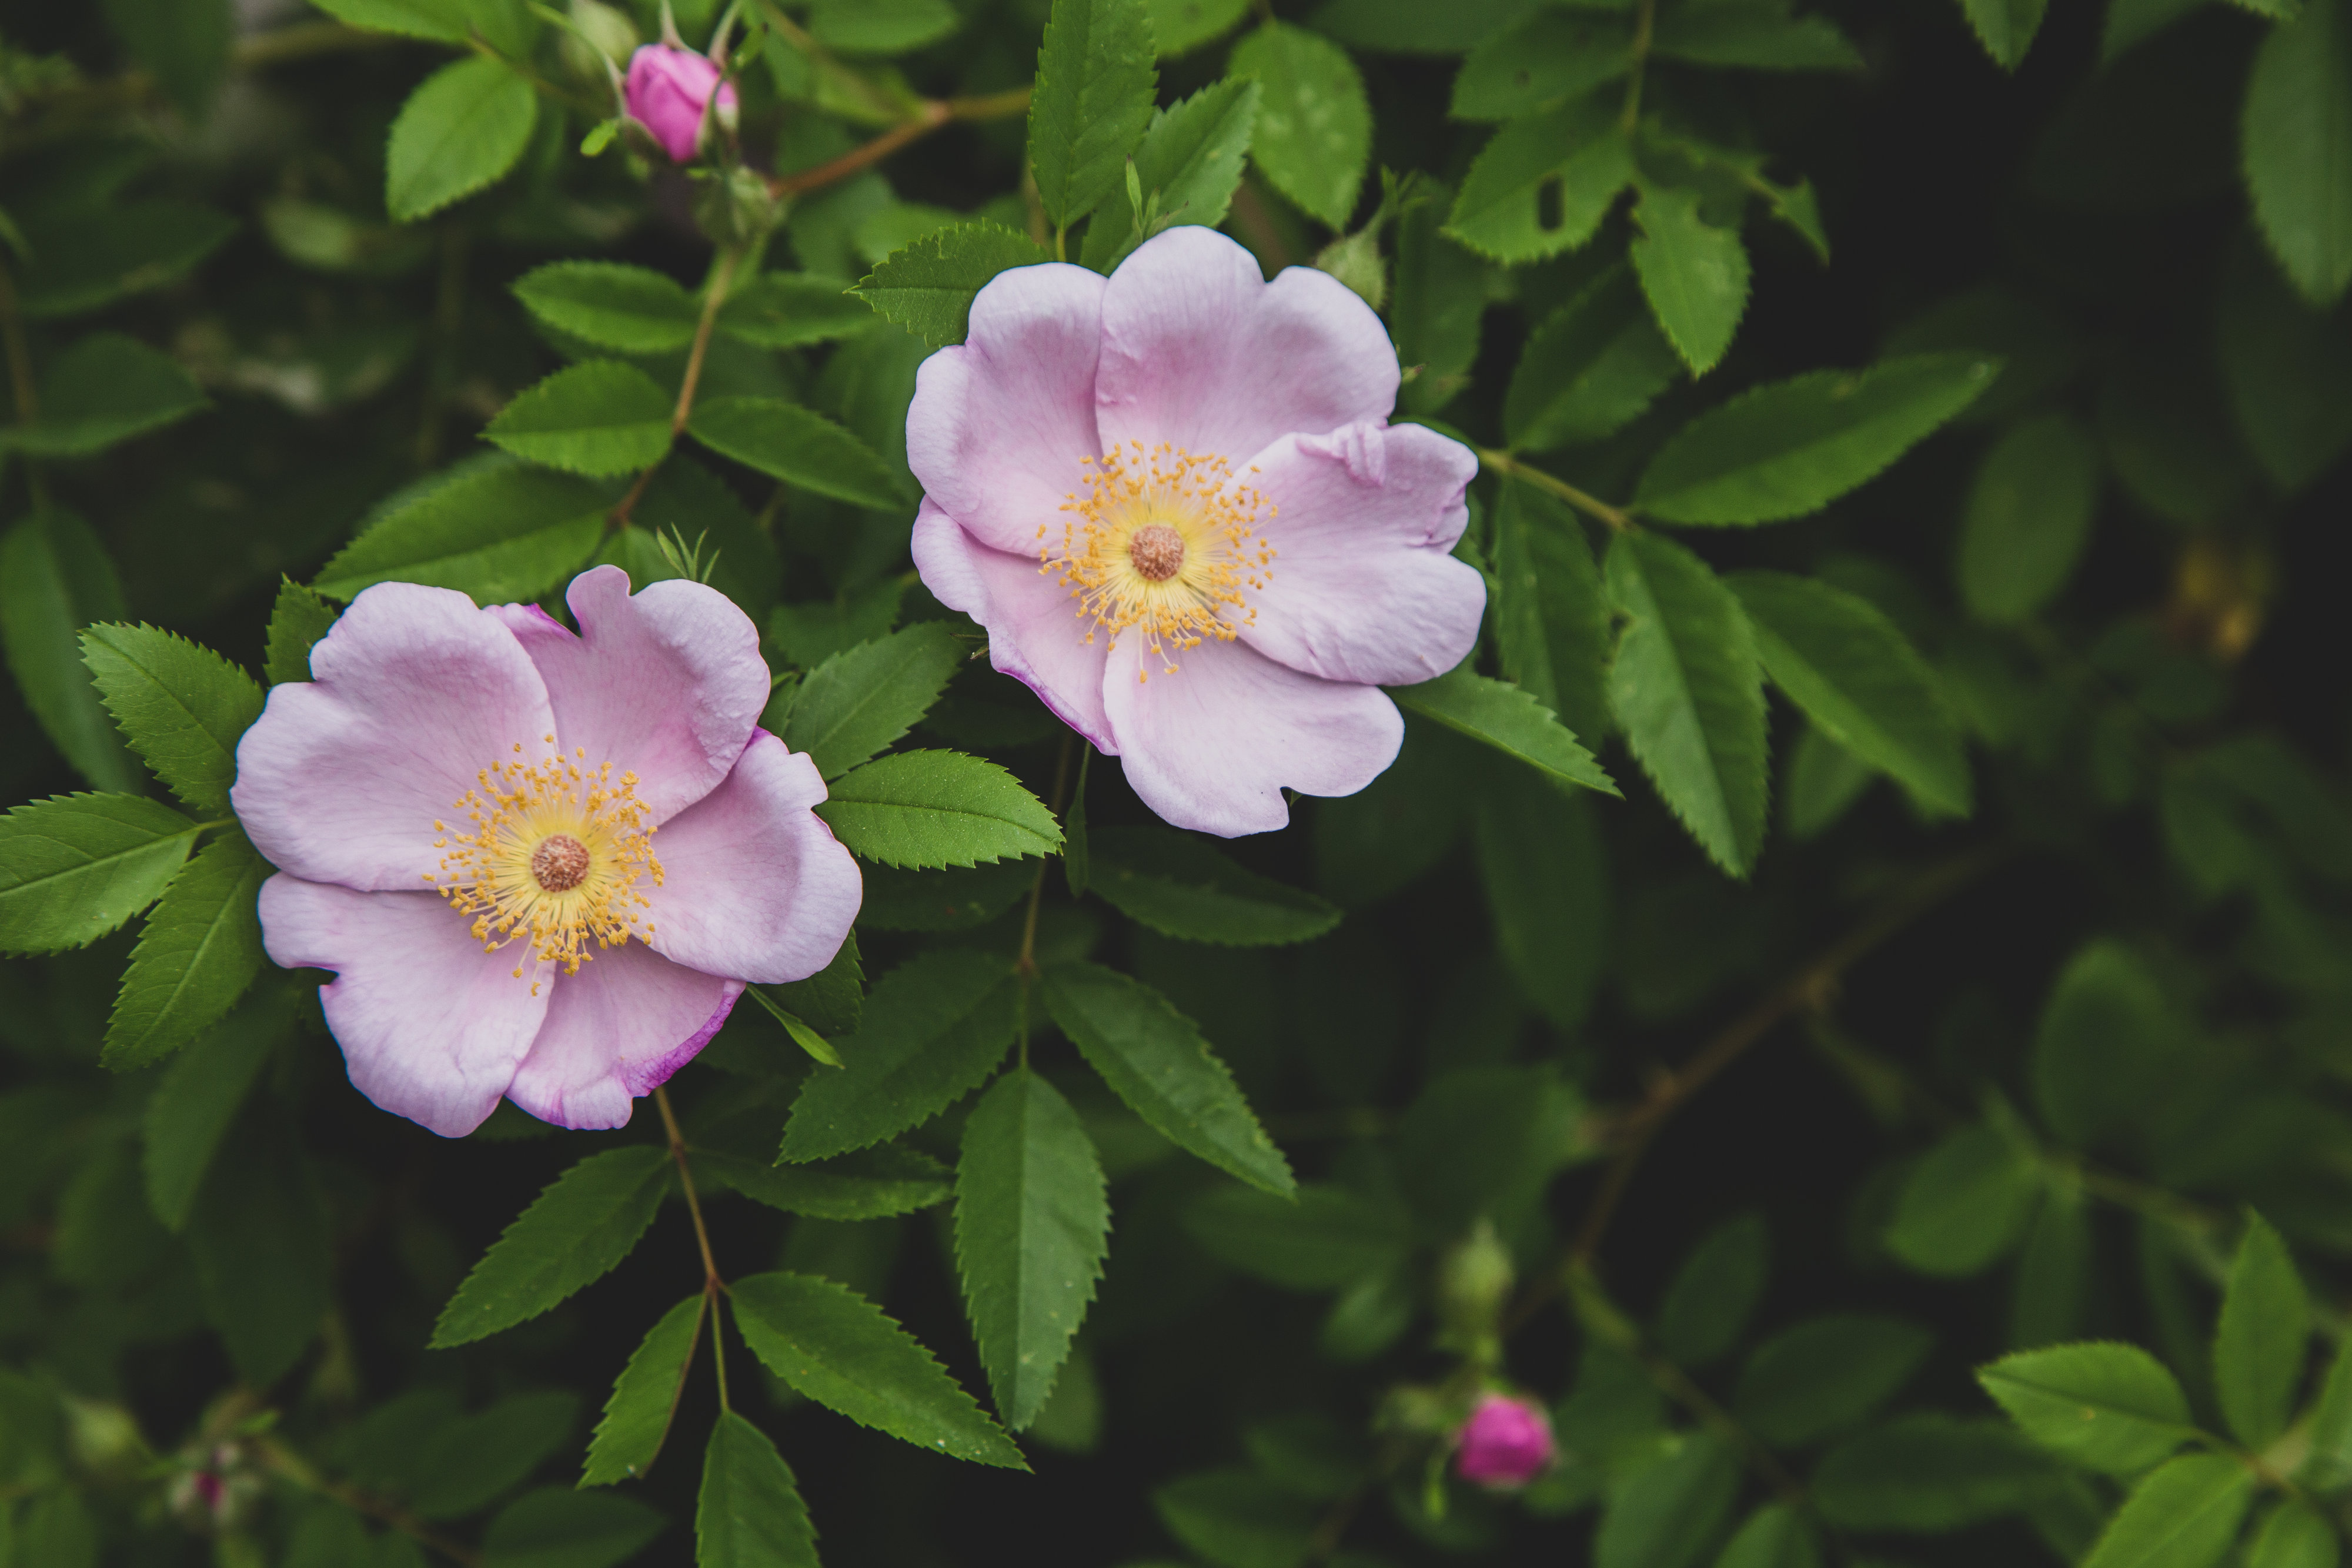
flower, flowering plant, petal, plant, rosa dumalis, prickly rose, Woods rose, Virginia Rose, rosa rubiginosa, California wild rose, rosa canina, Rosa nutkana, carolina rose, rosa arkansana, rose family, rosa palustris, Rosa omeiensis, pink, rosa gallica, rose, burnet rose, Rosa nitida, botany, multiflora rose, rosa rugosa, rosa wichuraiana, rose order, shrub, subshrub, Rosa sericea, wildflower, melastome family